E Dharifulhu

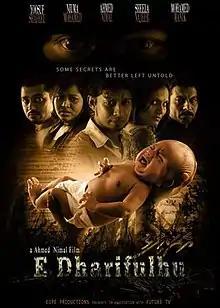
Official film poster

E Dharifulhu is a 2009 Maldivian drama film directed by Ahmed Nimal. Produced by Yoosuf Shafeeu under Eupe Productions in collaboration with Future TV and Mai Dream Entertainments, the film stars Yoosuf Shafeeu, Niuma Mohamed, Mohamed Manik, Sheela Najeeb and Ahmed Nimal in pivotal roles.